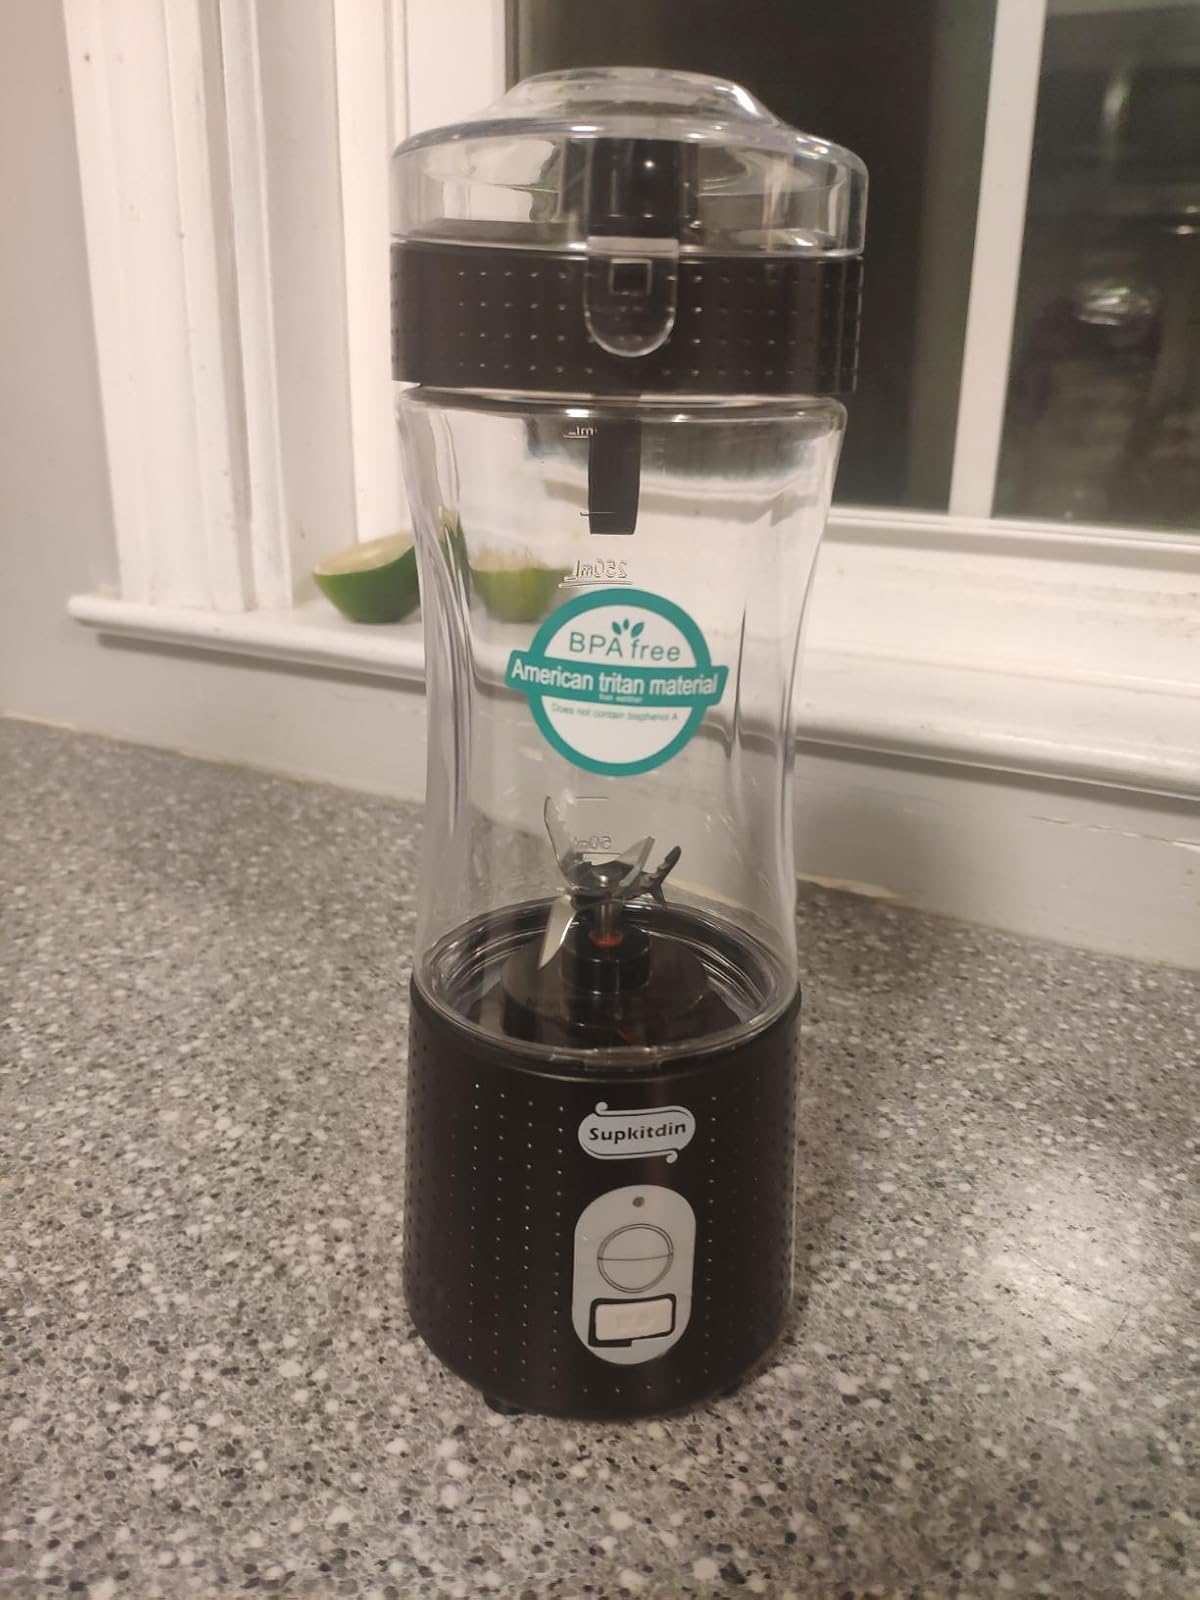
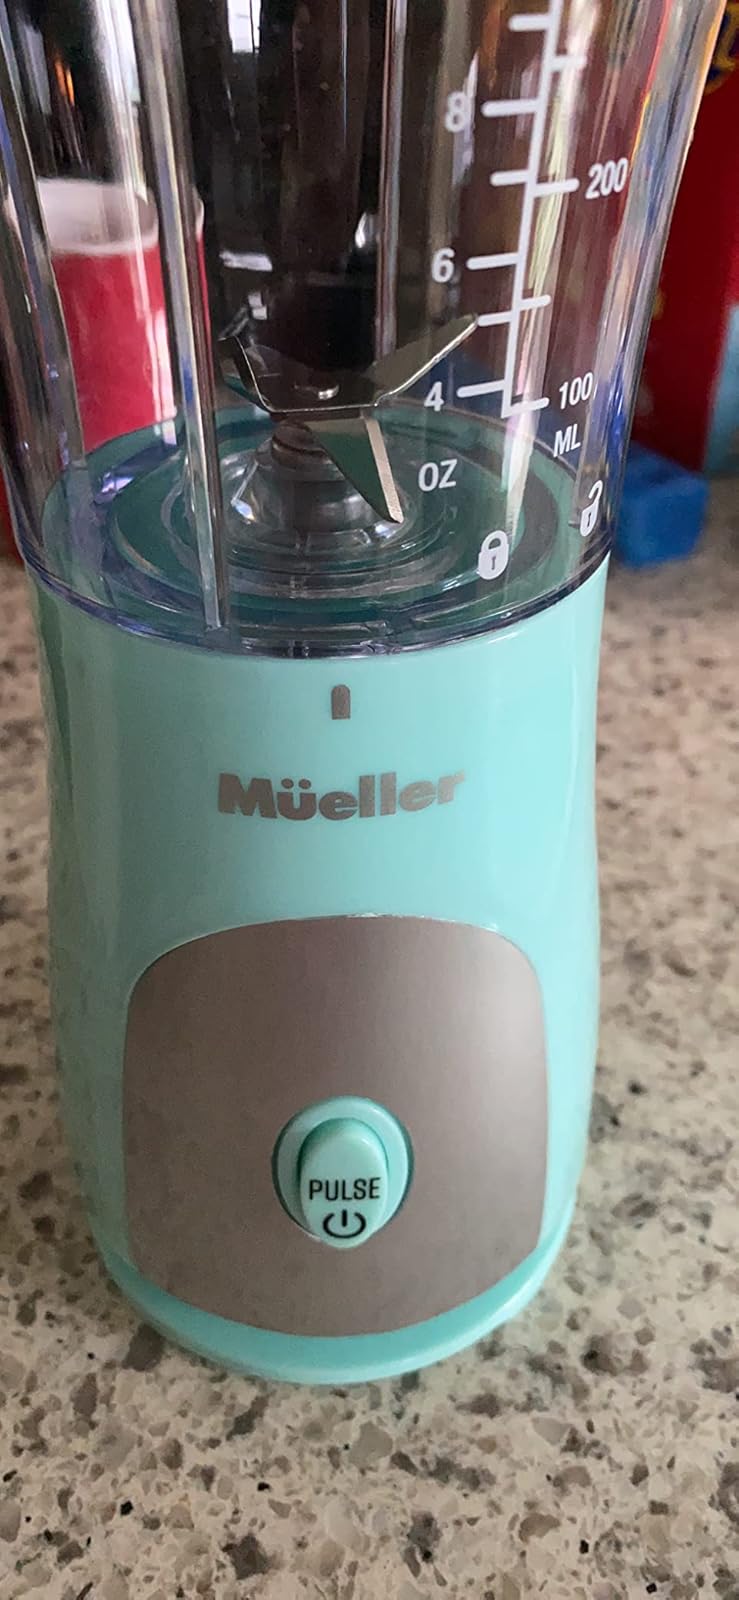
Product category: items_blender
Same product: no